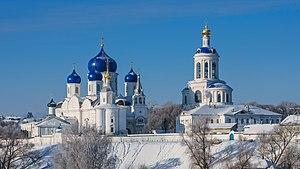
Le monastère de Bogolioubovo de la Nativité de la Mère de Dieu ou monastère Bogolioubski de la Nativité de la Vierge est un monastère orthodoxe, situé dans la petite ville de Bogolioubovo, dans l'Oblast de Vladimir, éparchie de Souzdal et Vladimir, Patriarcat de Moscou et de toute la Russie.